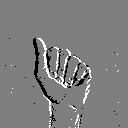
ASL letter: a